Exit (2006 film)

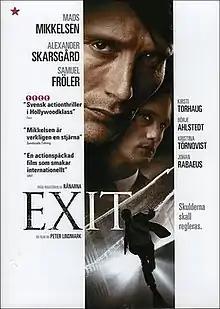
Film poster

Exit is a 2006 Swedish drama film directed by Peter Lindmark. The film premiered at the 2006 Copenhagen International Film Festival.